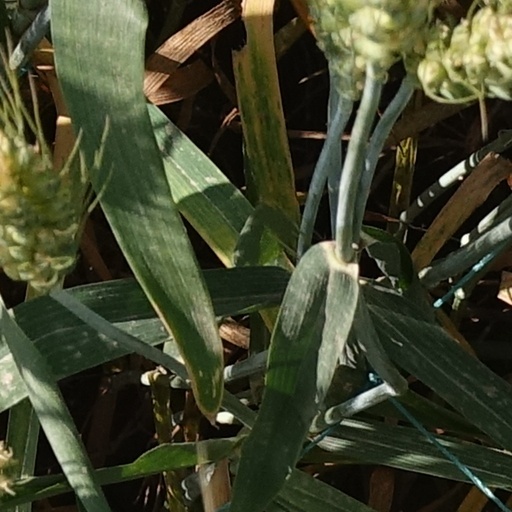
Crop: wheat